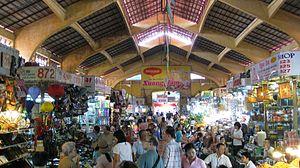
Le marché Bến Thành est un marché situé dans le 1er arrondissement au centre d'Hô-Chi-Minh-Ville au Vietnam.